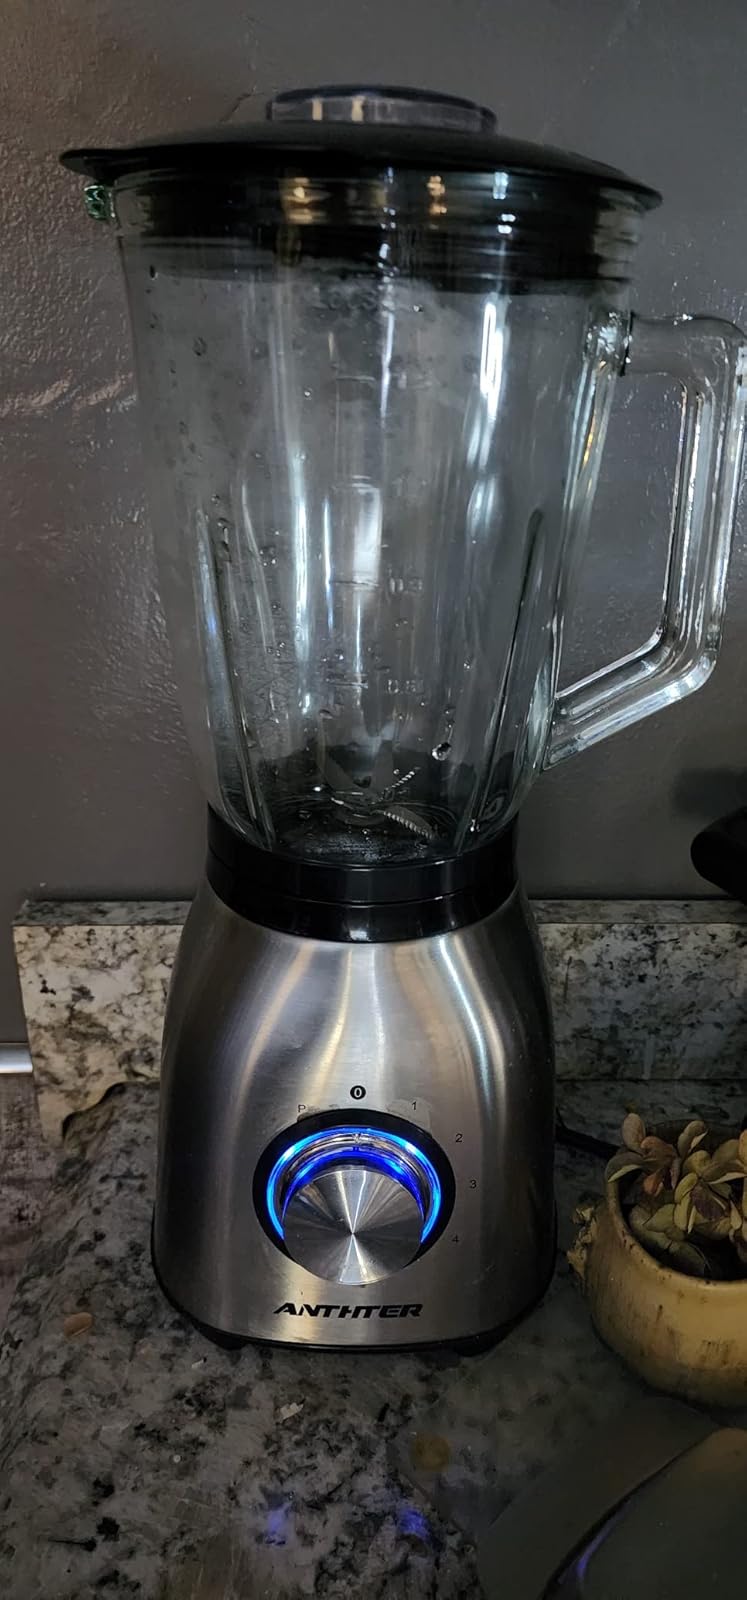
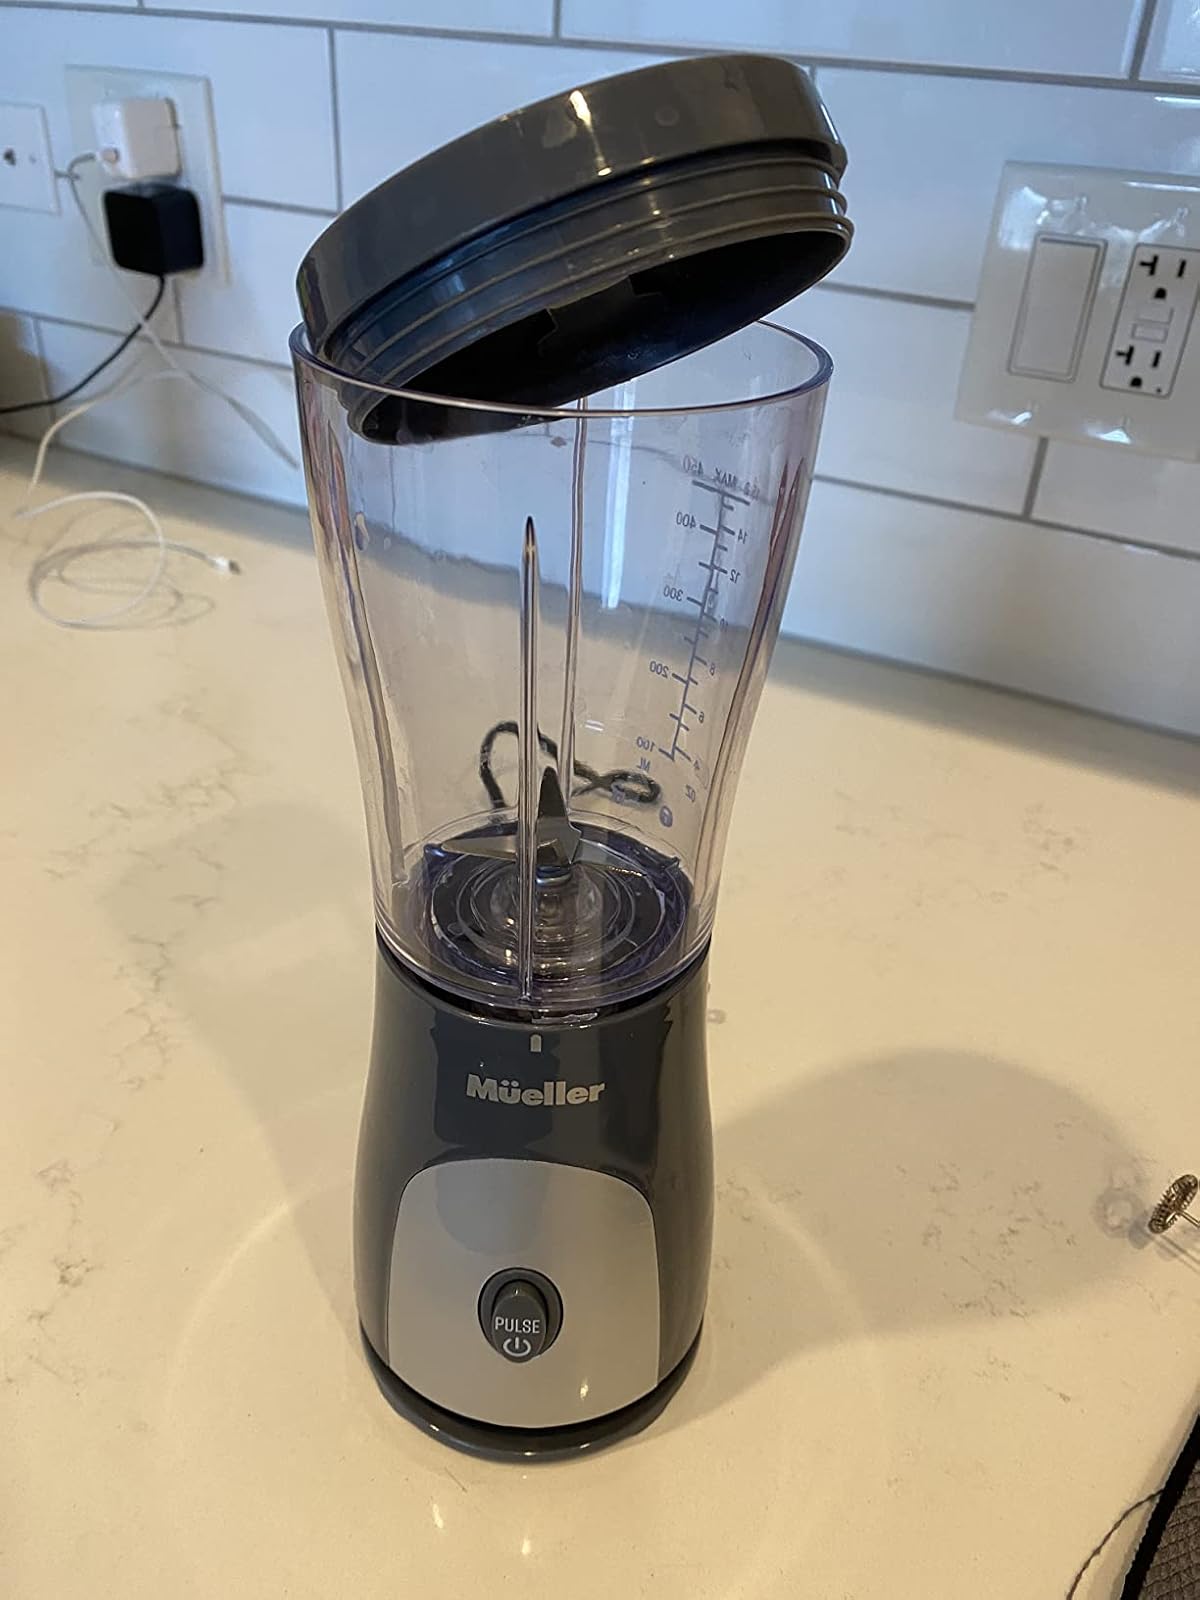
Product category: items_blender
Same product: no